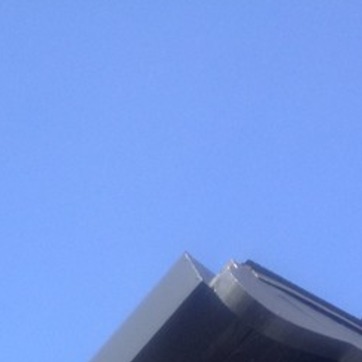
Material: sky